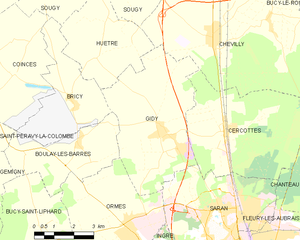
Gidy est une commune française située dans le département du Loiret en région Centre-Val de Loire.